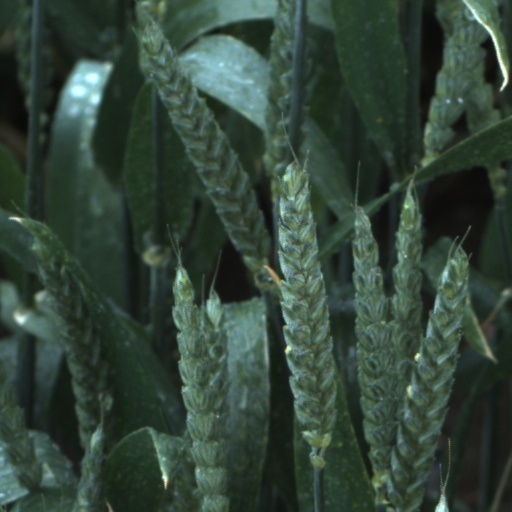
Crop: wheat